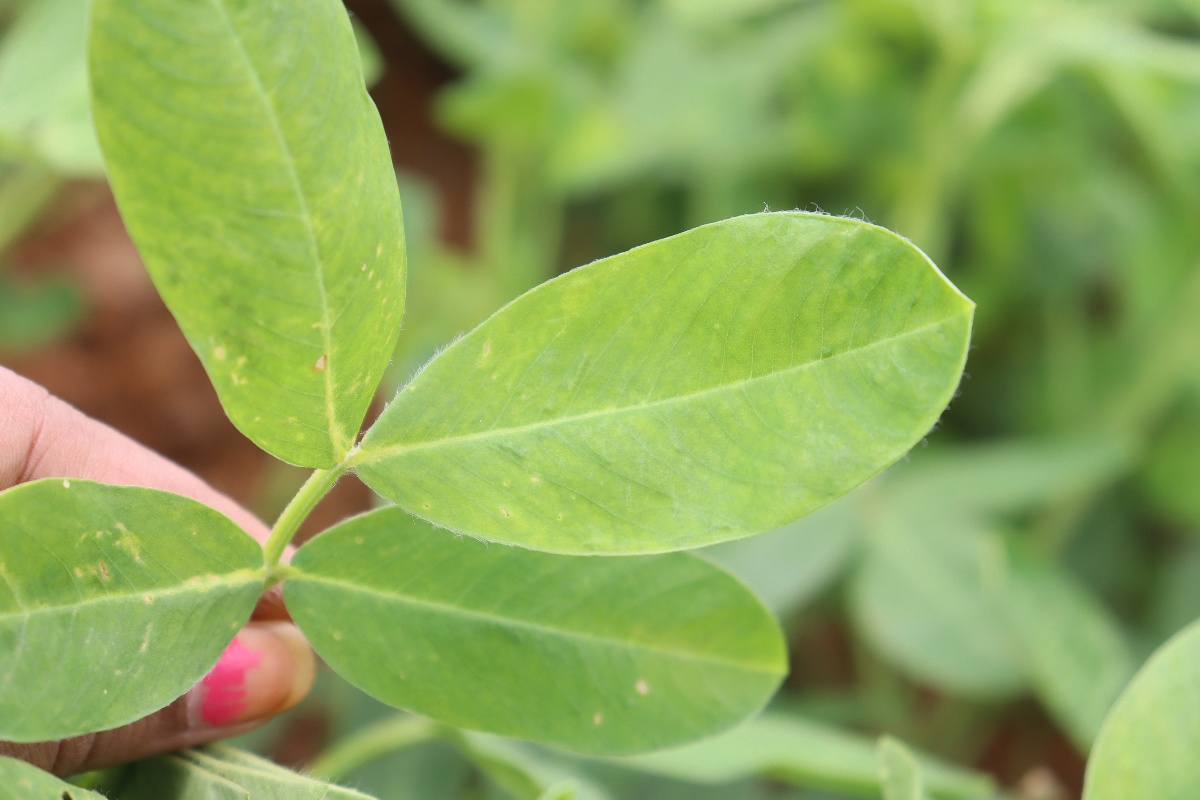
Label: healthy leaf